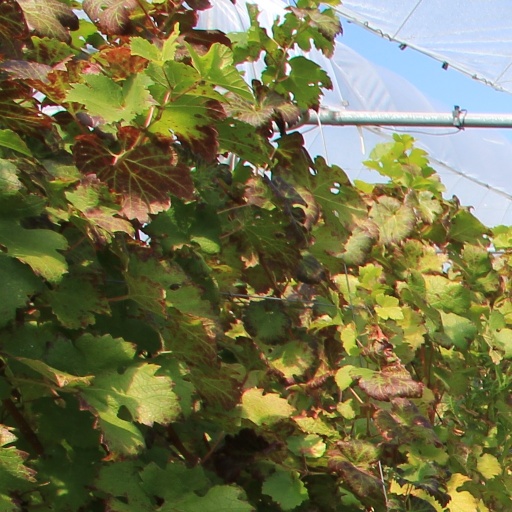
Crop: grape